Tsagaan Puntsag

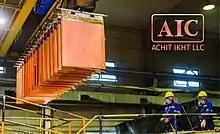
Mongolia's modern hydrometallurgical plant, Achit Ikht

Tsagaan is the founder and a shareholder of his family business Achit Ikht LLC. The company's cathode copper plant is Mongolia's modern hydrometallurgical plant that extracts cathode copper and is built by private investors. It is equipped with the most advanced Leaching – Solvent Extraction – Electrowinning /L-SX-EW/ equipment to process the off-balance mixed ore. The cathode copper plant of the company has created more than 230 workplaces in the local region and has paid around MNT 219.9 billion in taxes to the State budget. Moreover, the company has been awarded “Top 100 companies of Mongolia” for the fourth time.